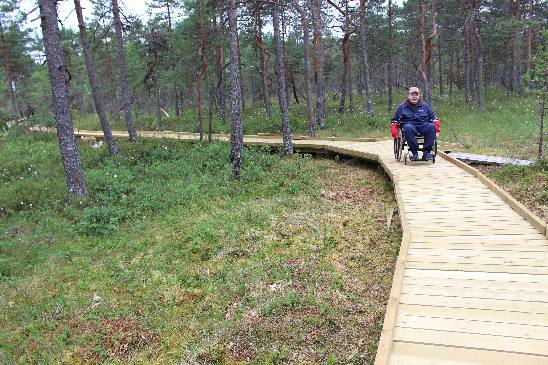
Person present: Yes